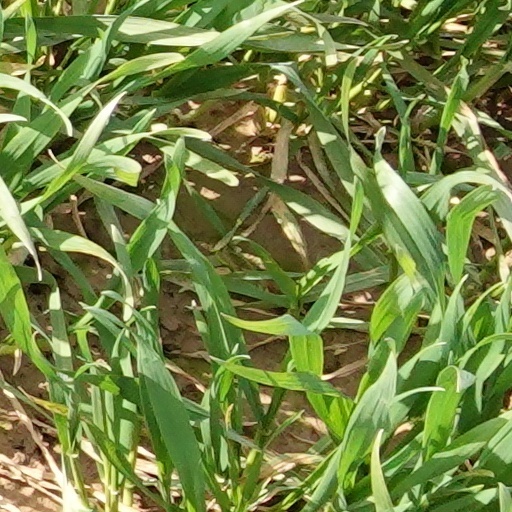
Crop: wheat